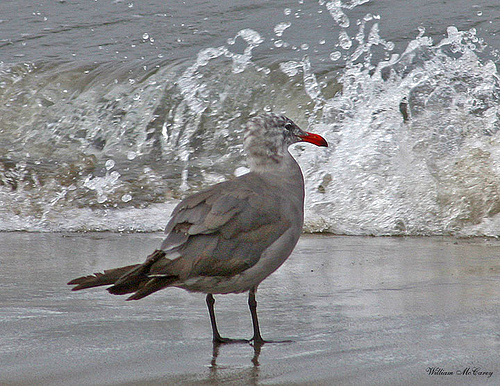
this pretty bird has a unique mix of various grays and its orange beak really stands out.
this large bird has grey and brown feathers, a grey head head with flecks of white in its feathers, a grey nape, neck and underbelly and a very large bright orange beak.
the bird has red bill and grey abdomen and throat as well as dark brown coverts.
gray bird with bright red bill and speckled gray and white crown with a white eye ring.
this shorebird is all grey with grey feet, the bill is reddish orange with a black tip.
this bird contains grey along its throat, breast and belly, and has grey and brown feathers covering the rest of its body except its face and neck which is white and grey speckled.
this bird has wings that are grey and has a red bill
this bird has long legs, a long pointed orange beak, and primarily gray body with flecks of white across the crown.
this bird has a red beak with a smoky grey body and a grey crown.
this bird is light grey, has a bright orange beak and webbed feet.
Species: Heermann Gull